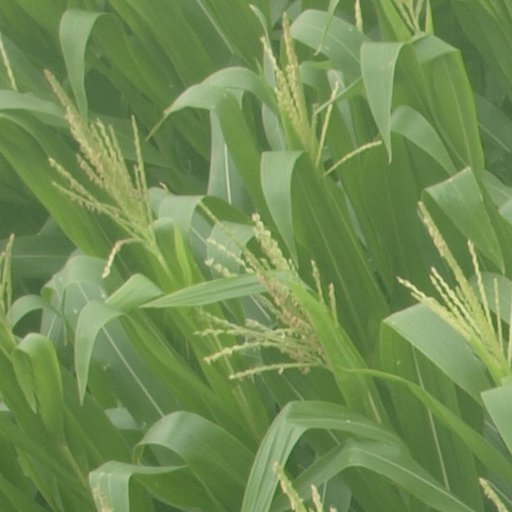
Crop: maize; corn